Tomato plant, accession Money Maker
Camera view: vertical (180 deg); turntable rotation: 300 degrees
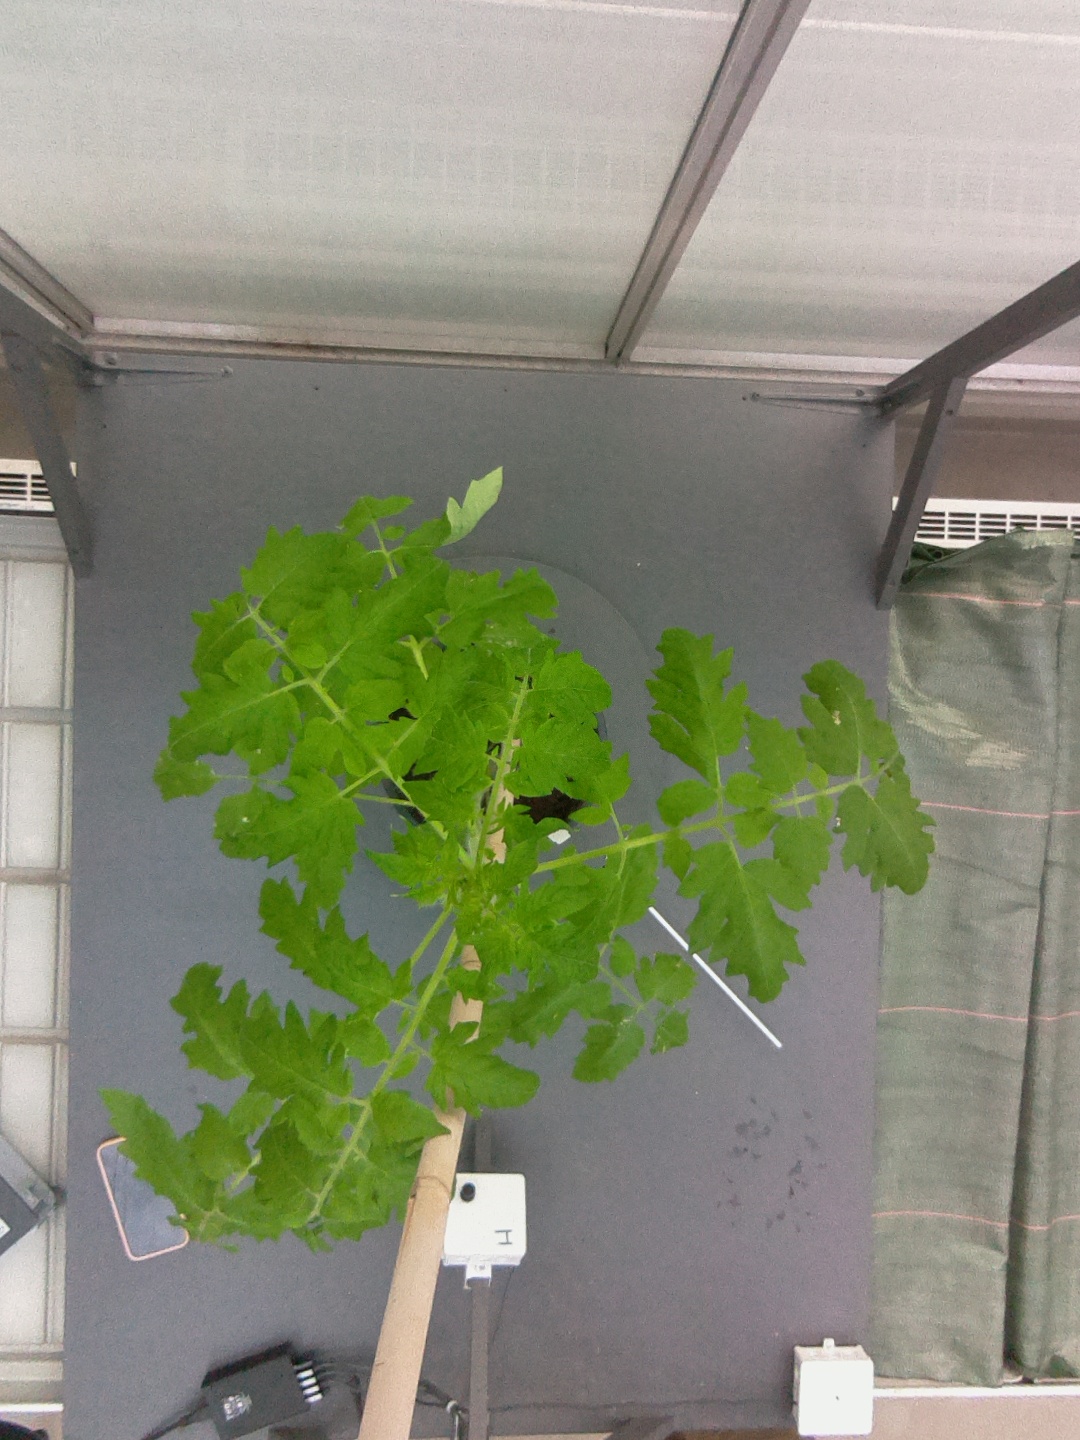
BBCH growth stage 52: 2 inflorescences visible